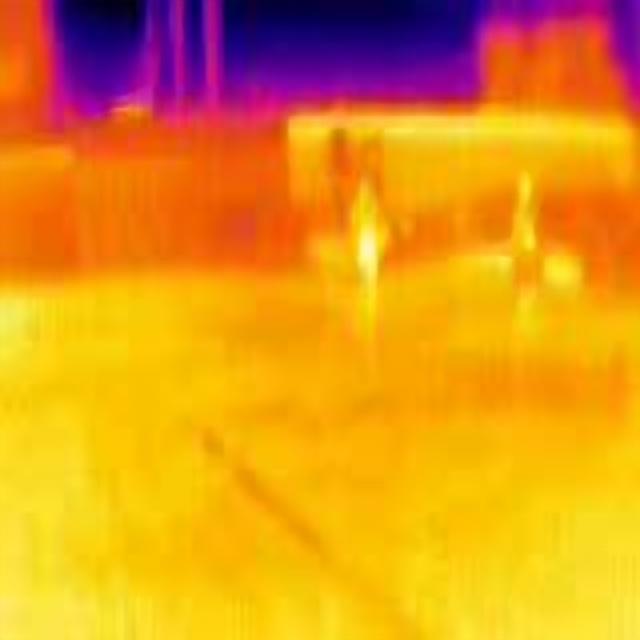
Detected objects:
label: person
label: person